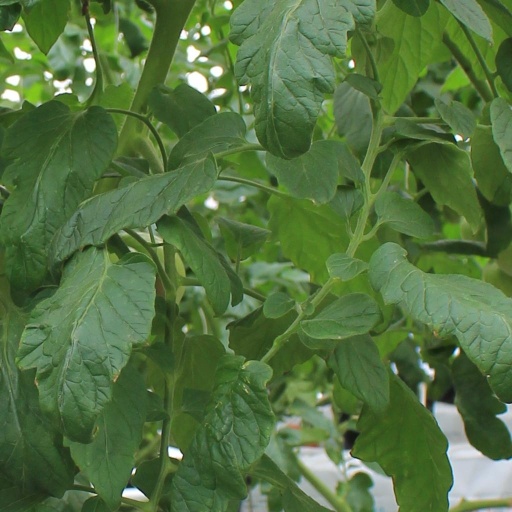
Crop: tomato